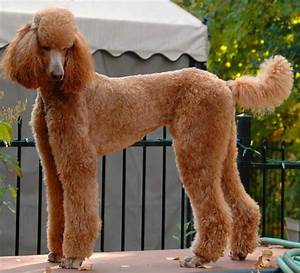
Label: dog